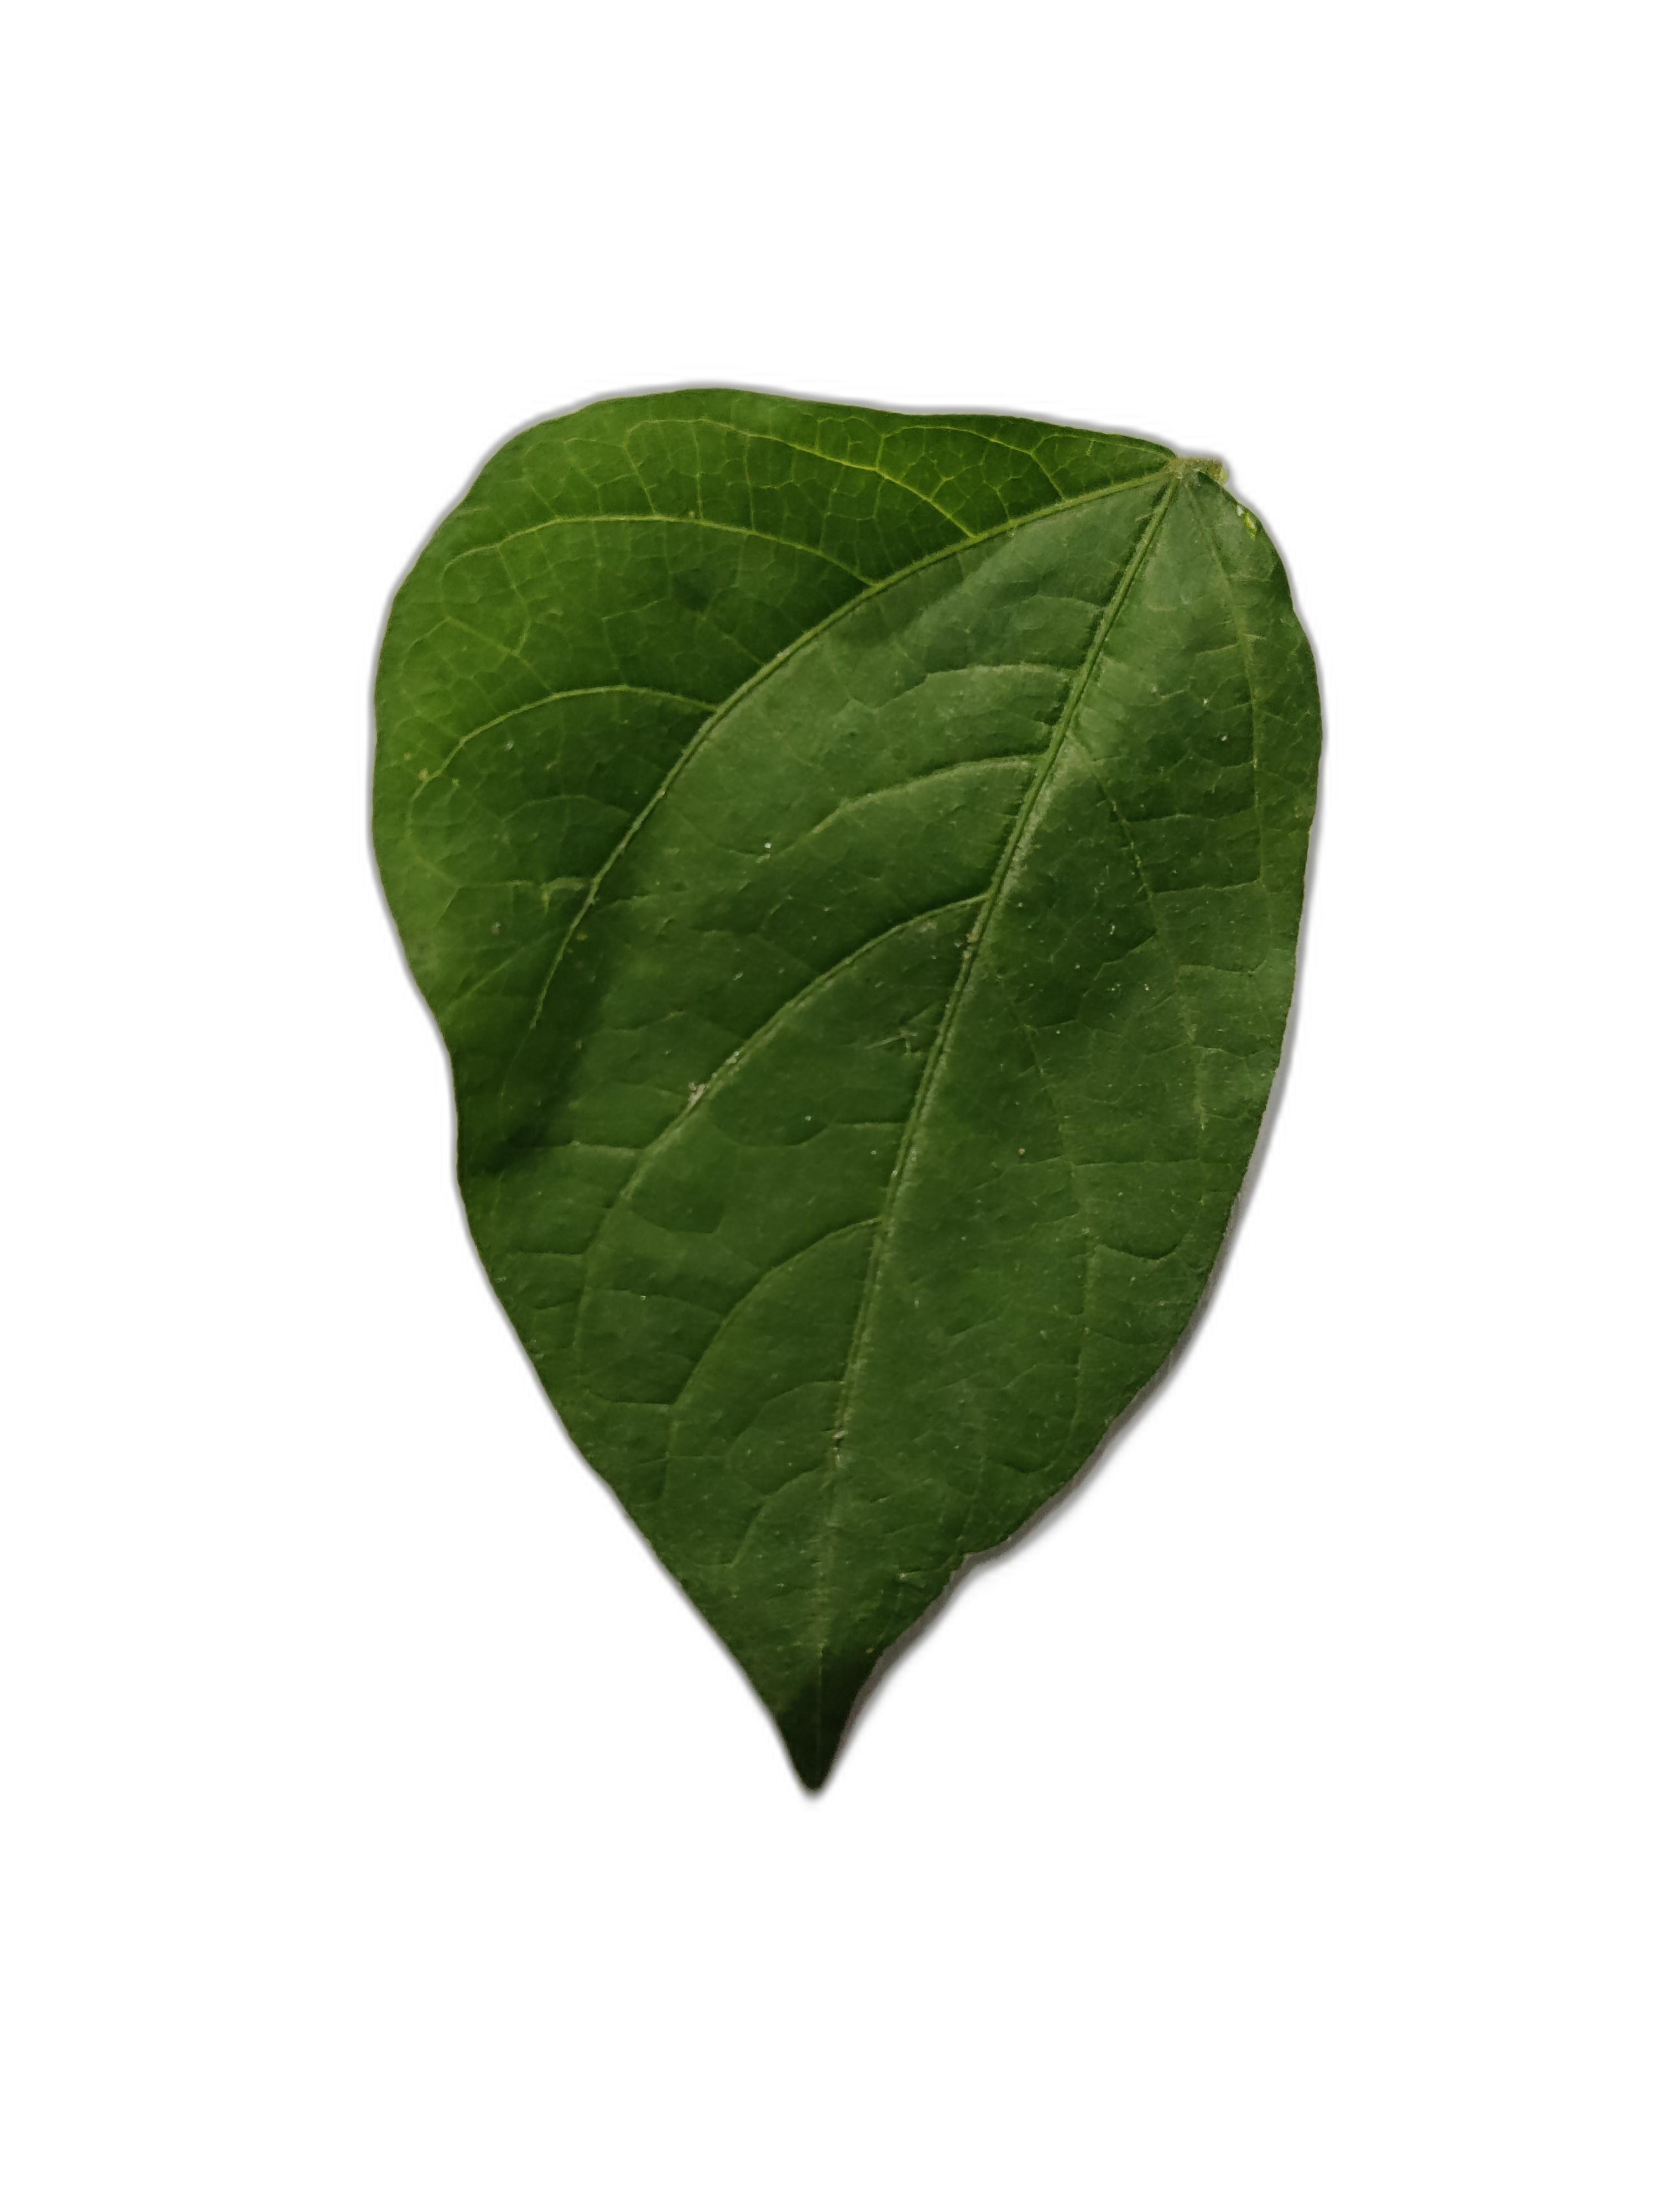
Label: Healthy